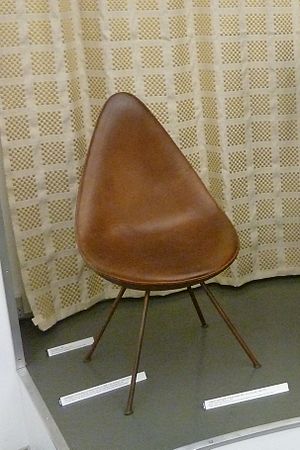
Dråben
Dråben.
Dråben er en stol, designet af Arne Jacobsen. Den blev lanceret i 1959 for Fritz Hansen.